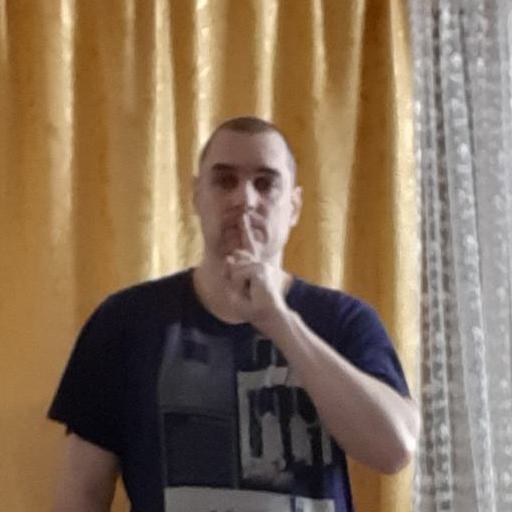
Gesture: mute